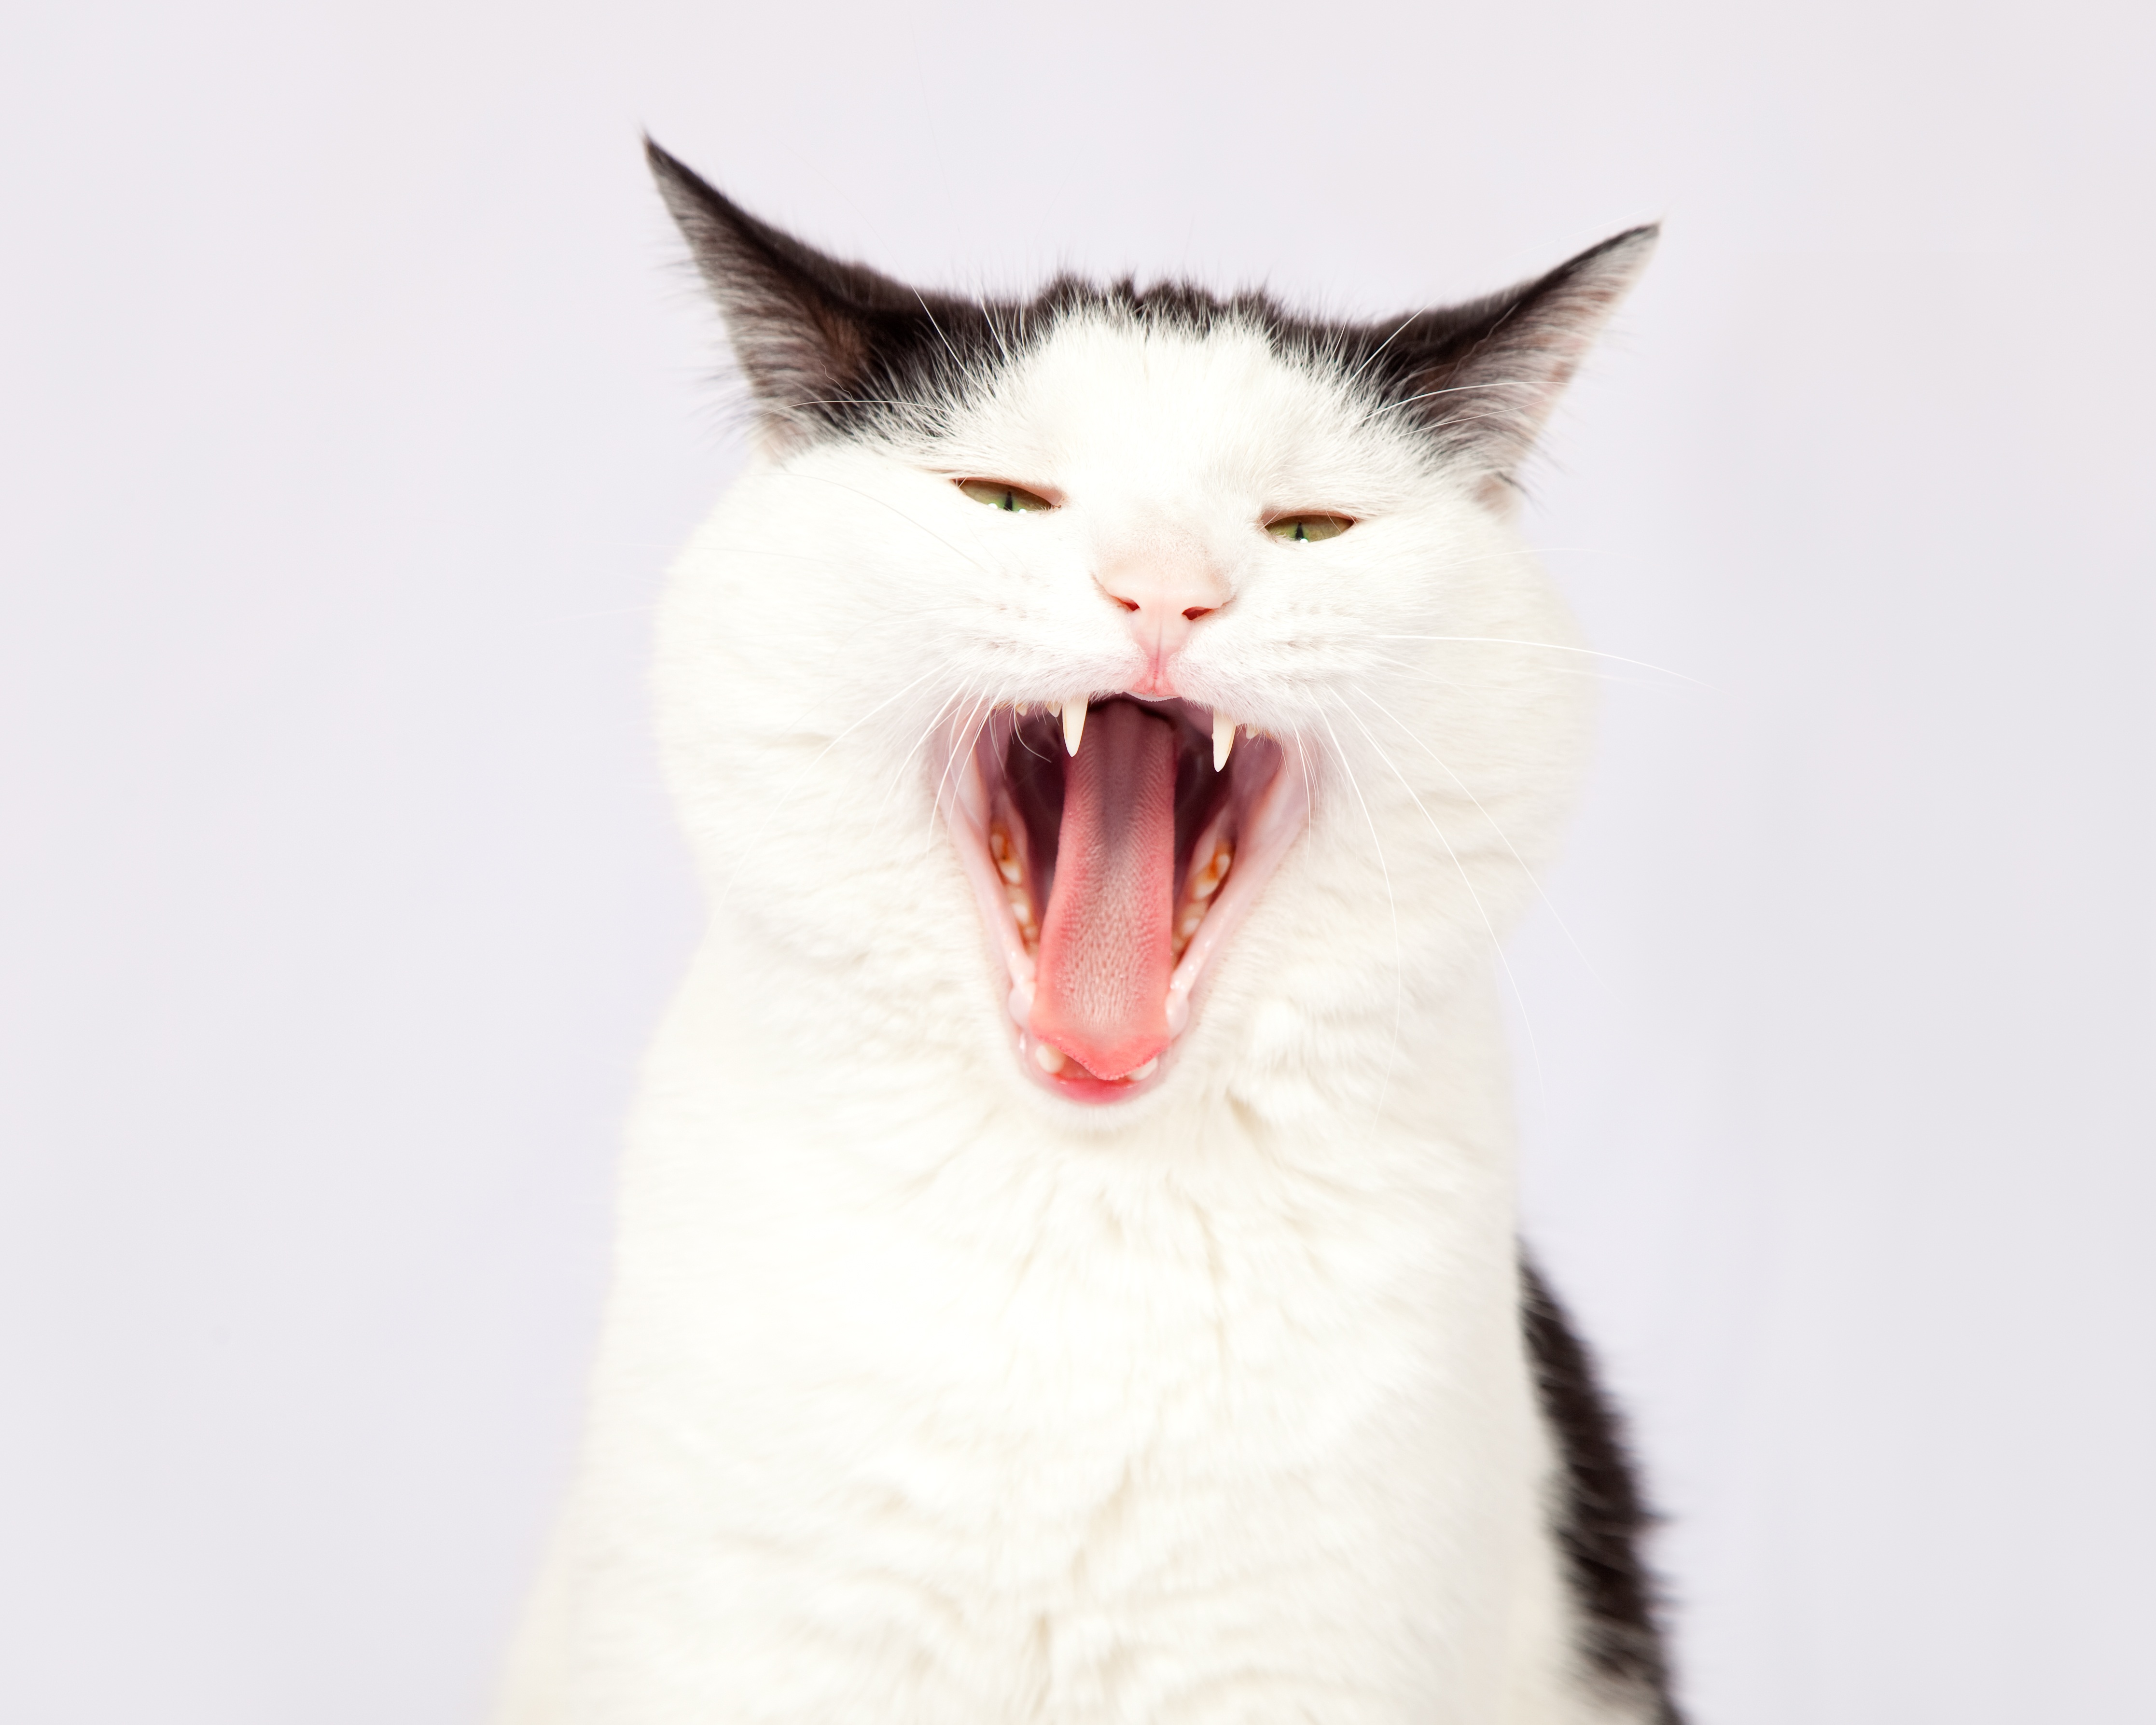
white, animal, cute, looking, pet, fur, young, kitten, cat, studio, feline, mammal, smiling, yawn, nose, whiskers, kitty, happy, paw, vertebrate, funny, domestic, companion, european shorthair, turkish van, burmilla, small to medium sized cats, cat like mammal, domestic short haired cat